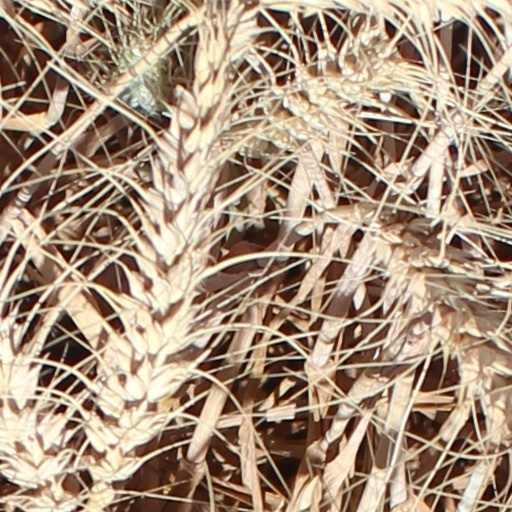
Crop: wheat